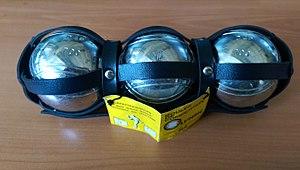
Boules MC compétition
Elté est une marque déposée en 1930 par Louis Tarchier, qui produisait des boules en acier artisanalement.